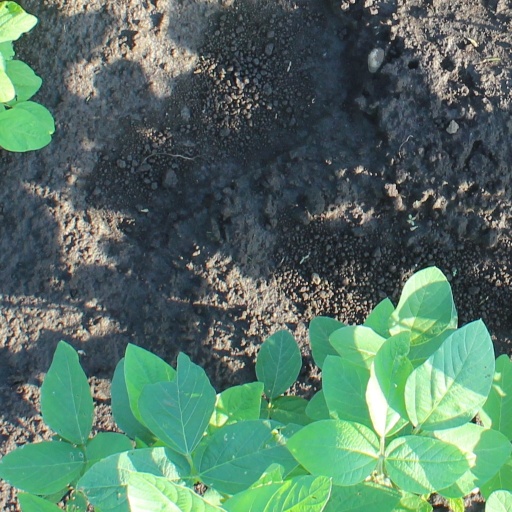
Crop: soybean